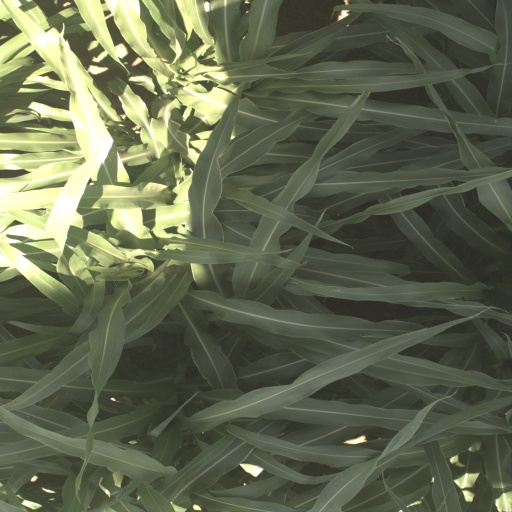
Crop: sorghum